Macroom Castle

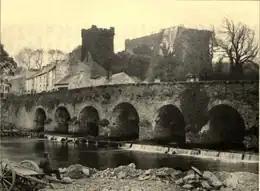
Bridge and castle of Macroom before 1911

Ruin of the castle's west-wing and tower, seen from the river